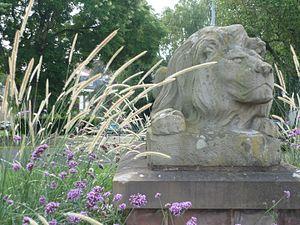
Lion de Haguenau sculpté par A. Marzolff
Haguenau, prononcé Hawenau en dialecte alsacien, est une commune française du département du Bas-Rhin. Sous-préfecture de département, elle fait partie de la région administrative Grand Est.
Alfred Marzolff est un sculpteur et médailleur français, né le 4 mars 1867 à Strasbourg et mort le 4 mai 1936 à Rountzenheim. Professeur à l'École des arts décoratifs de Strasbourg et membre du cercle de Saint-Léonard animé par le peintre et marqueteur Charles Spindler, il est l'auteur d'une soixantaine d'œuvres, surtout visibles à Strasbourg et dans plusieurs localités alsaciennes, mais certaines de ses réalisations furent détruites pendant l'annexion de l'Alsace.